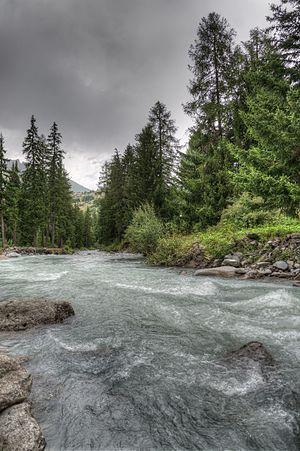
La Thuile est une commune italienne alpine de la haute Vallée d'Aoste.